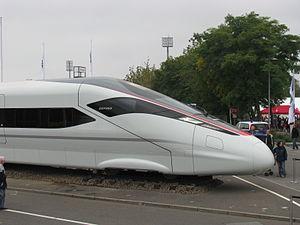
Le Zefiro est une famille de train à grande vitesse conçue par la société Bombardier Transport. Cette architecture a pour but de permettre la circulation de trains jusqu'à 380 km/h, suivant la tendance de ses concurrents.
La liste qui suit est une liste de trains à grande vitesse limitée aux rames roulantes conventionnelles qui ont été, sont ou seront en service commercial sous peu.